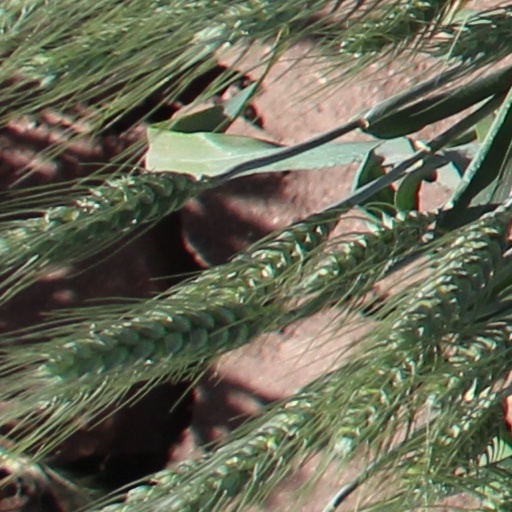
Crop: wheat